Alt Rosenthal station

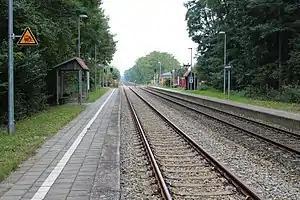
2017

Alt Rosenthal station is a railway station in the municipality of Vierlinden in the Märkisch-Oderland district of Brandenburg, Germany.